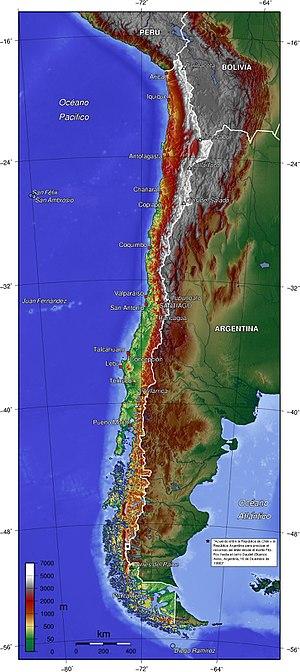
Le Chili, en forme longue république du Chili, en espagnol : Chile, ou República de Chile, est un pays d’Amérique du Sud partageant ses frontières avec le Pérou et la Bolivie au nord d'une part, et l’Argentine au nord-est, à l'est et au sud-est d'autre part, et dont le territoire forme une étroite bande allant du désert d'Atacama jusqu'au cap Horn. L'île de Pâques, située à 3 000 kilomètres de Valparaíso dans l'océan Pacifique, fait partie du Chili depuis 1888. La superficie du pays est de 756 102 km². Le gouvernement revendique aussi une possession sur le continent Antarctique : le Territoire chilien de l'Antarctique correspond aux longitudes 53° W et 90° W et est situé au sud du soixante-cinquième parallèle sud.
Le Chili est un pays d'Amérique du Sud habité par 17 millions de personnes et situé sur la côte Pacifique. Il est entouré par l'Argentine au nord-est, à l'est et au sud-est, la Bolivie et le Pérou au nord et s'étend sur 756 900 km² de terres. Le Chili revendique aussi 1,250 million de km² dans l'Antarctique.